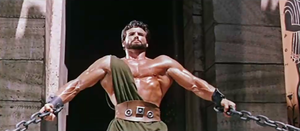
Les Travaux d'Hercule est un film hispano-italien réalisé par Pietro Francisci et sorti en 1958.